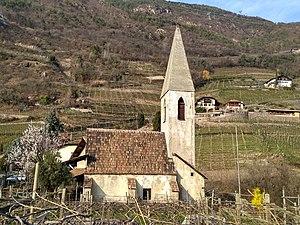
L’église Sainte-Madeleine est une église romane située dans le quartier de Rencio, à Bolzano, dans le Trentin-Haut-Adige, en Italie.